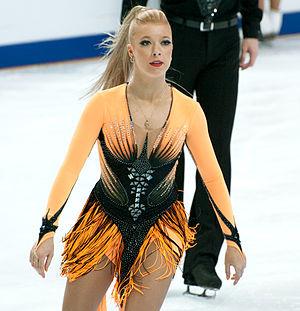
Ekaterina Aleksandrovna Bobrova est une patineuse artistique russe née le 28 mars 1990 à Moscou. Elle participe aux Jeux olympiques d'hiver de 2014 à Sotchi, où elle remporte la médaille d'or de l'épreuve par équipes. Ensuite, avec son partenaire Dmitri Soloviev, elle termine cinquième en danse sur glace, classement qu'elle confirme lors des Jeux de 2018.